Frank Stewart House

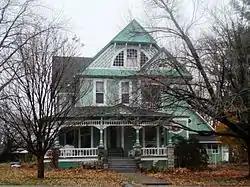

The Frank Stewart House, also known as the Marian Stewart Bailey House, is a historic building located in Washington, Iowa, United States. Frank Stewart was a successful eastern Iowa businessman who was also involved in community affairs. Among other responsibilities, he served as a Park Commissioner in Washington. His only child, Marian Stewart Bailey, also held that position. The house is a two-story, frame, Queen Anne with an asymmetrical design. The structure follows a simple cross-gable plan, but the facade projection is offset. Both gables of the main facade feature decorative millwork of diagonal patterns. There is also a wrap-around porch on the main floor with several porches on the second floor. The house was individually listed on the National Register of Historic Places in 1987. In 2018 it was included as a contributing property in the West Side Residential Historic District.